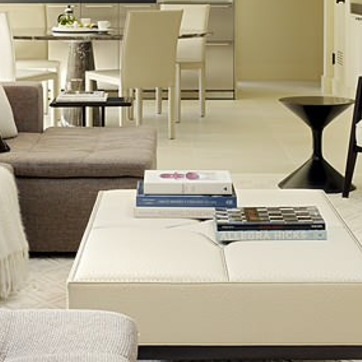
Material: paper